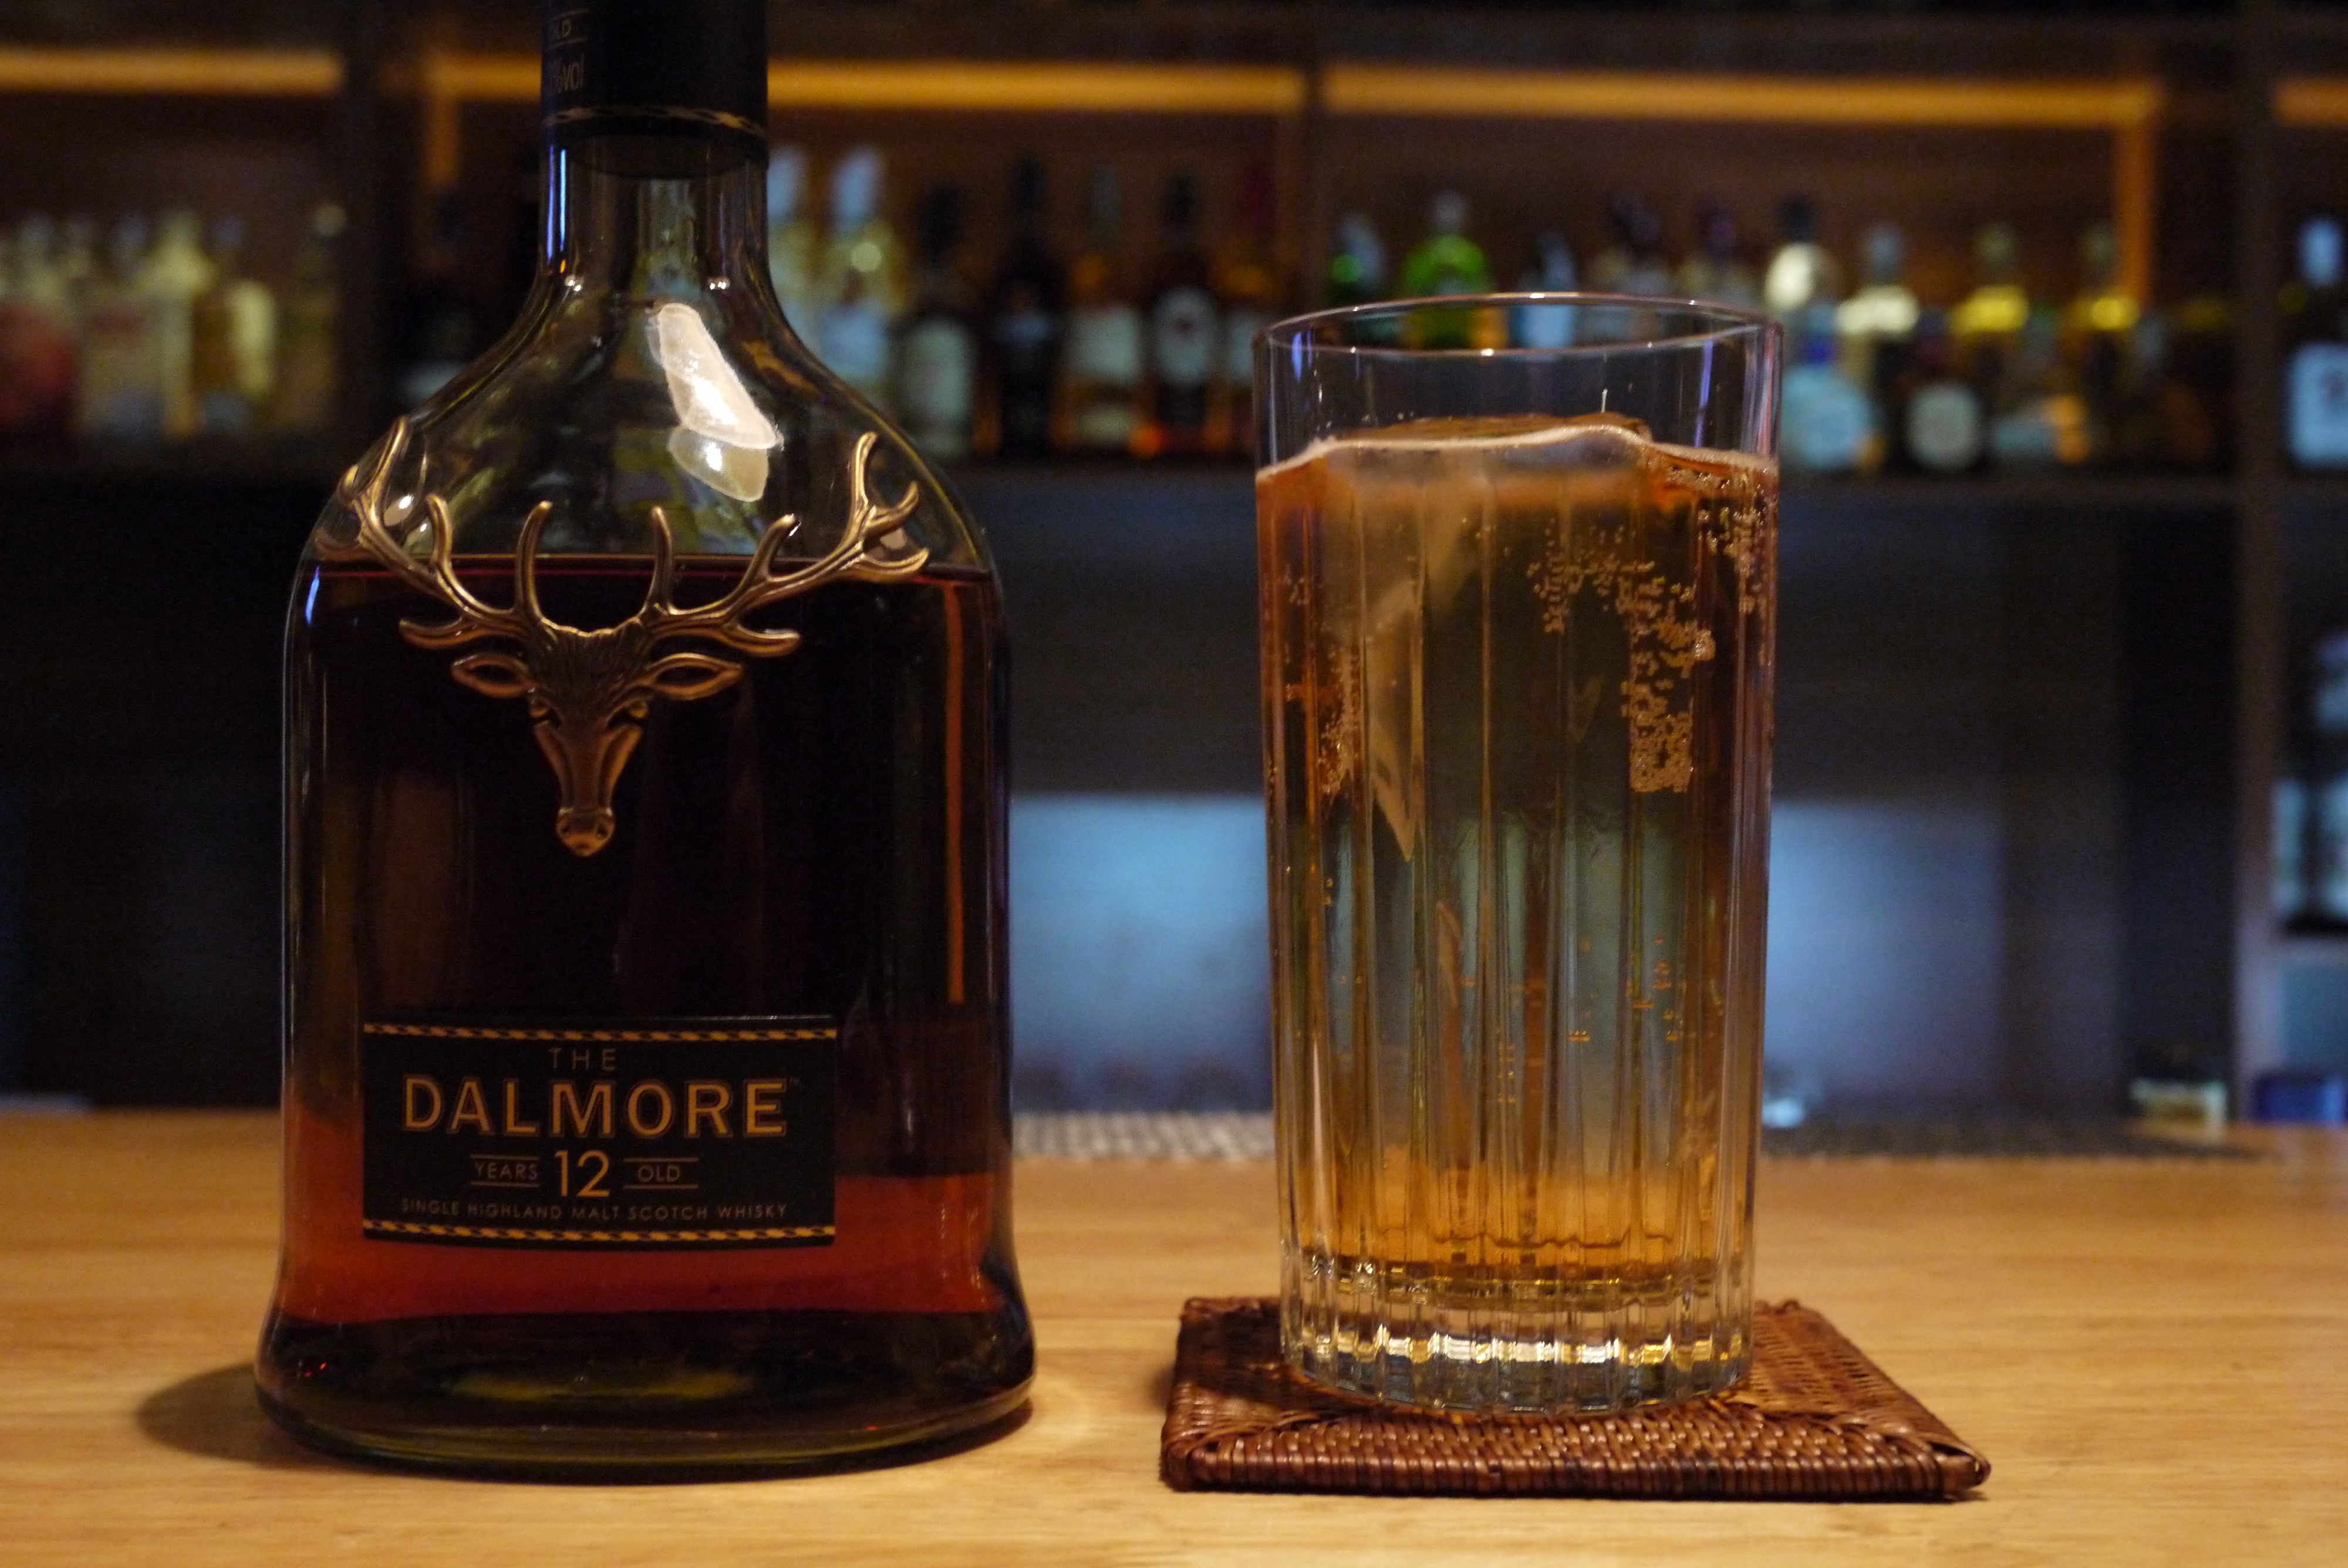
drink, bottle, beer, whiskey, whisky, liqueur, highball, nanning, alcoholic beverage, man made object, distilled beverage